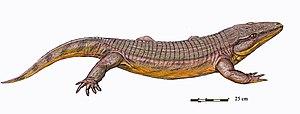
Chroniosuchus est un genre éteint d’amphibiens reptiliomorphes de la famille des chroniosuchidés, découverts dans les dépôts sédimentaires du Permien supérieur des régions d'Arkhangelsk, Orenbourg et Vologda, en Russie.